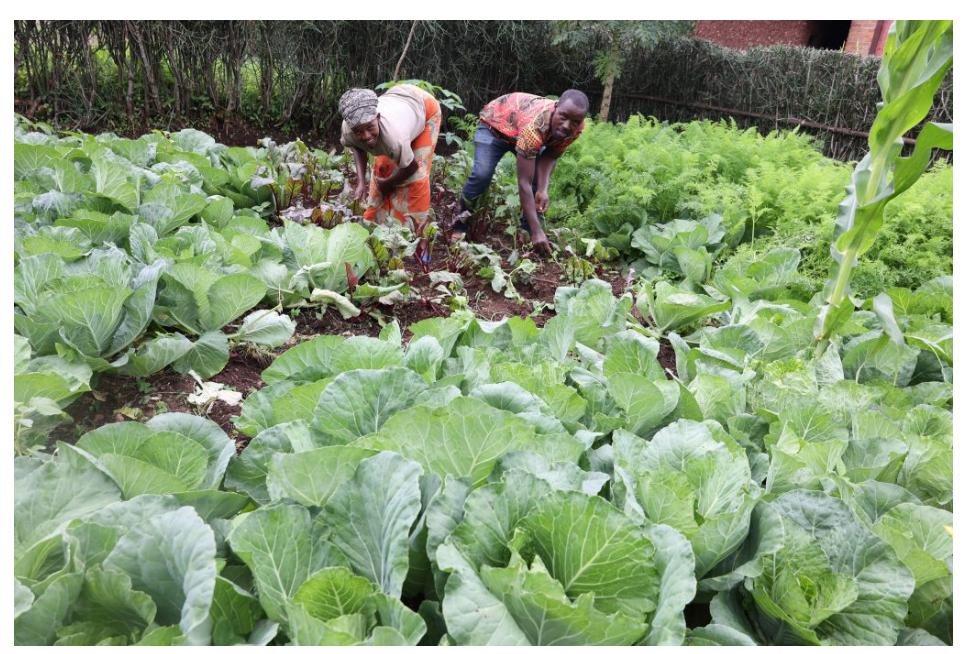
Eneo la wazi lililosheheni mbogamboga, pembezoni likiwa limezungukwa na makazi ya watu, pamoja na miti kadhaa. Katikati kukiwa na wakulima wawili (mwanamke na mwanaume), wakiendelea kuvuna bidhaa hiyo kwa ajili ya biashara.